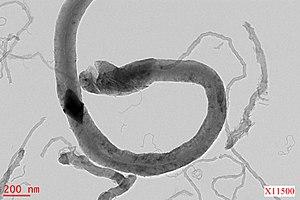
Particule de catalyseur en forme de bi-cône ayant permis la croissance d'une fibre de carbone à structure en arête de poisson (plateforme de microscopie électronique de l'Institut de Science des Matériaux de Mulhouse - UMR CNRS-UHA 7361)
Les nanofibres de carbone sont des structures cylindriques composées de feuillets de graphène organisés selon une géométrie précise. Les nanofibres les plus courantes peuvent avoir des arrangements longitudinaux de feuillets enroulés, des empilements de feuillets perpendiculairement à la direction du fil, ou des empilements de cônes.